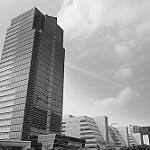
Label: B & W